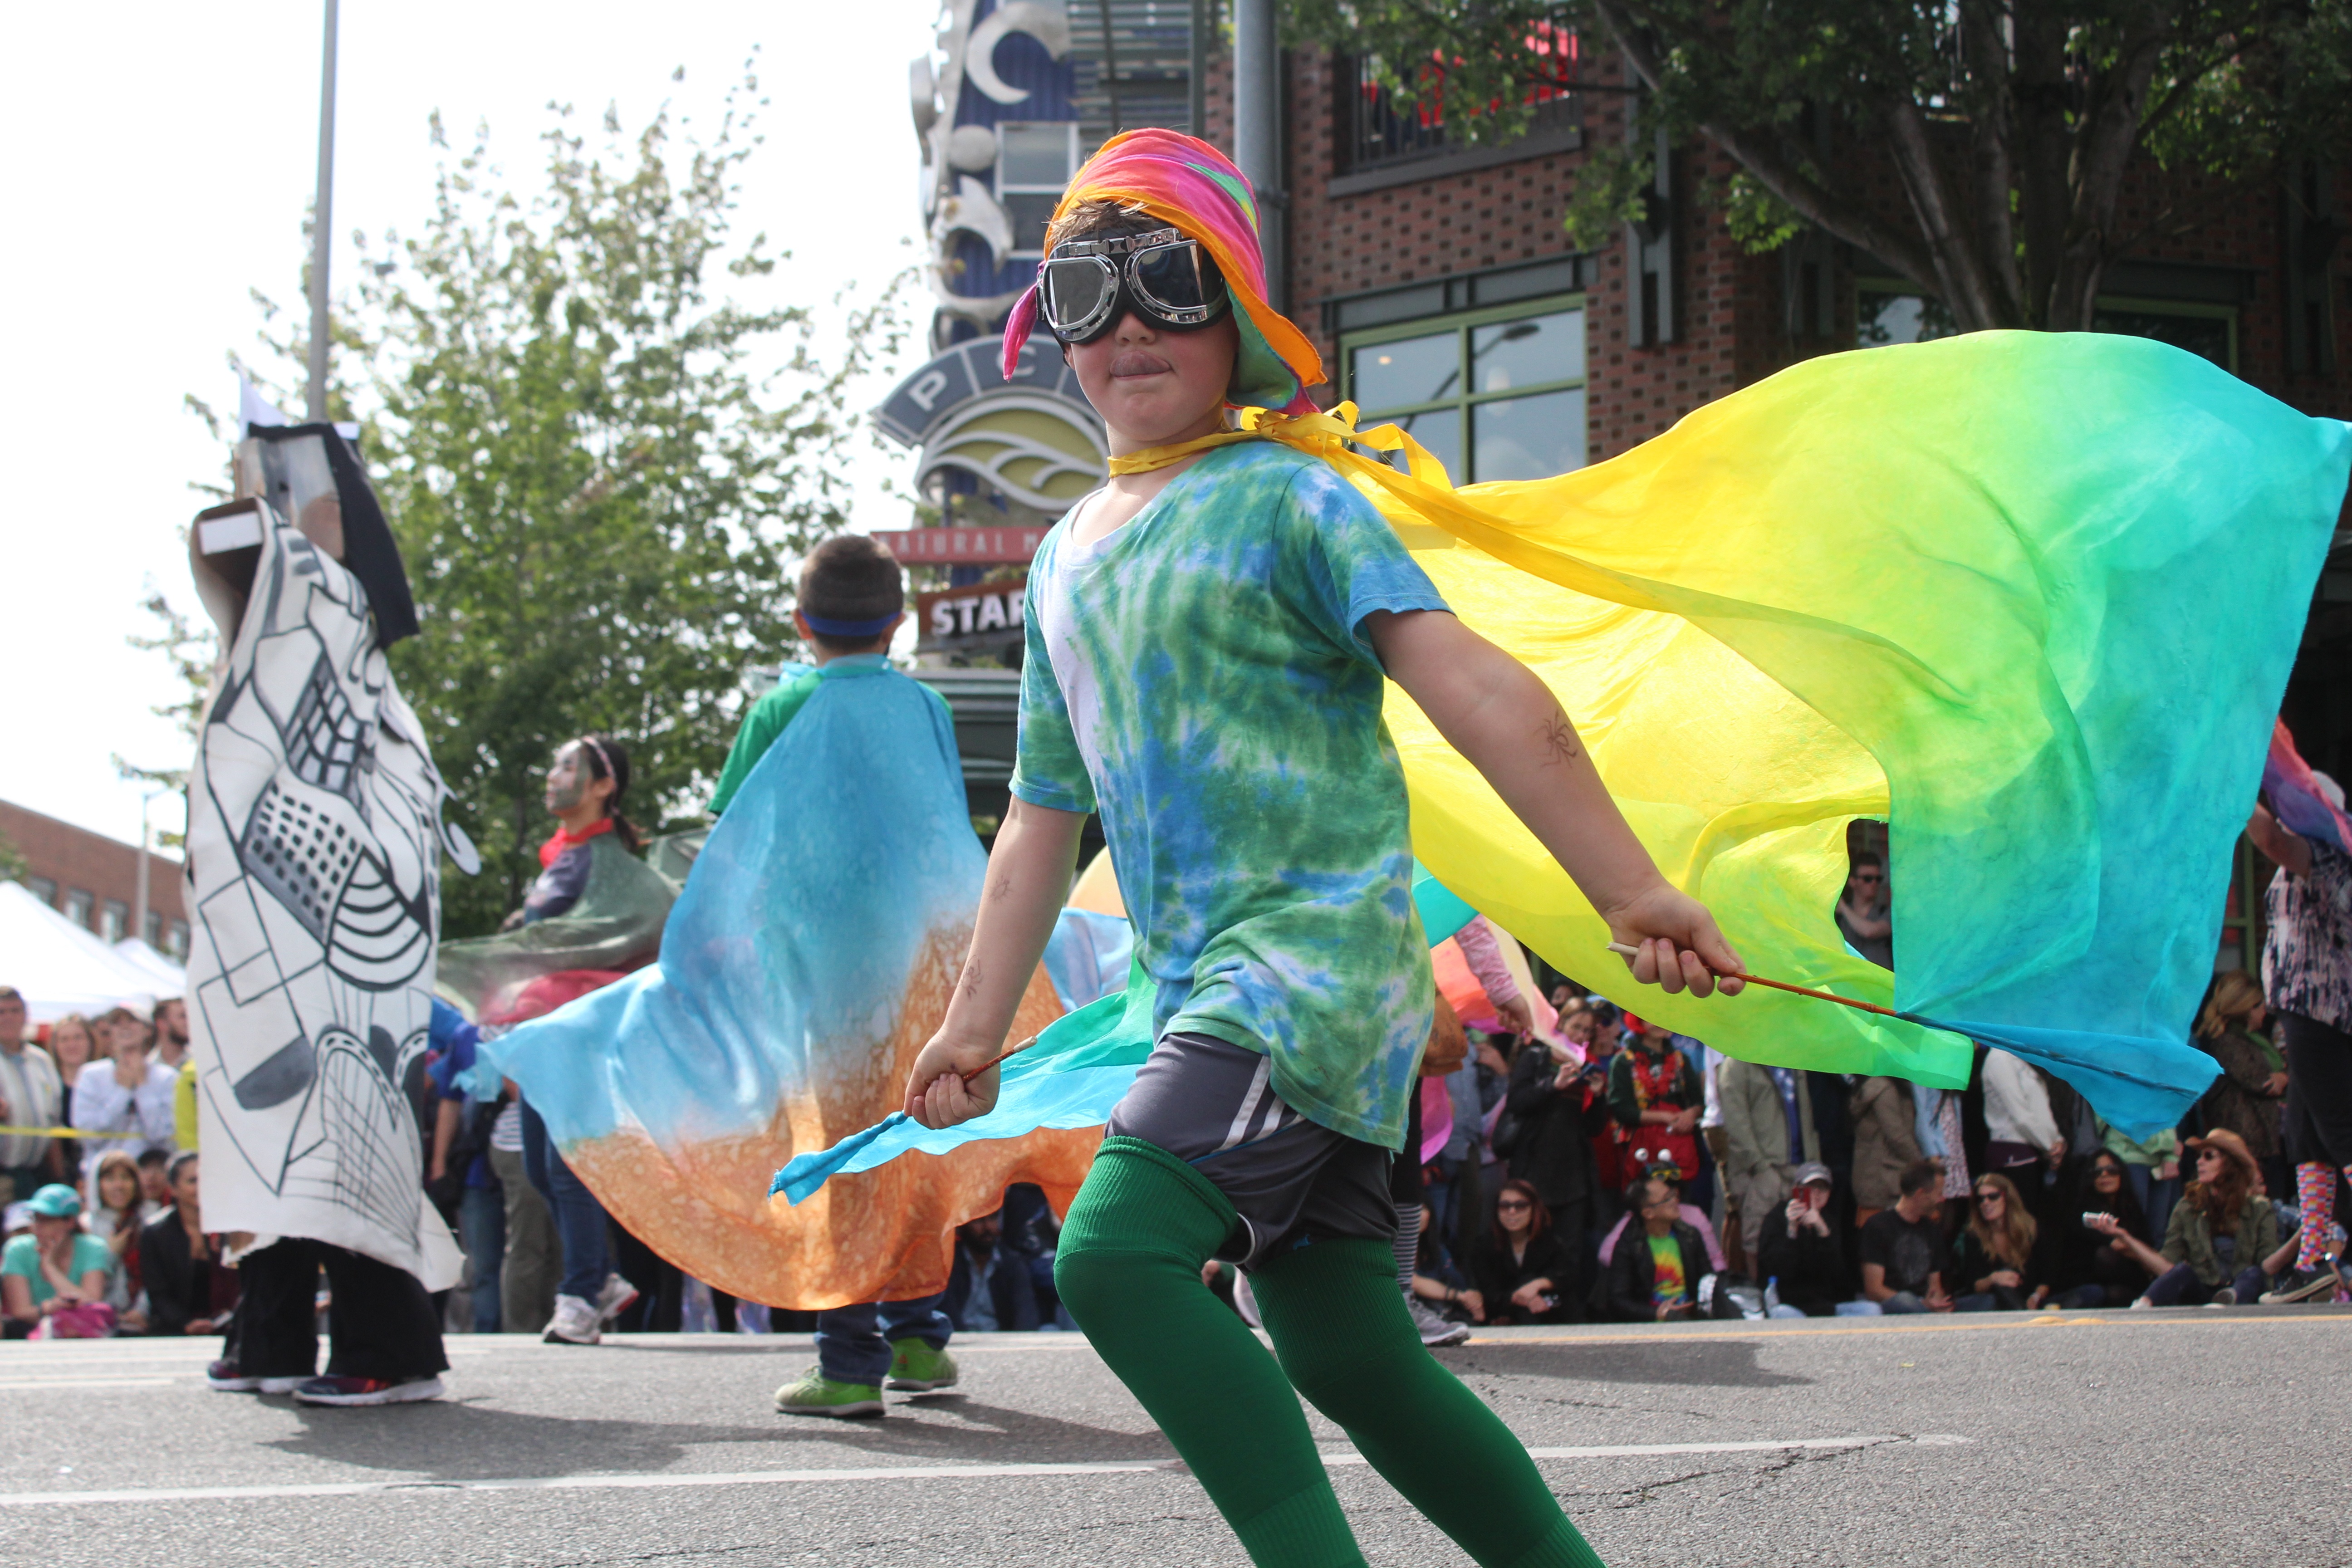
girl, kid, celebration, decoration, young, carnival, child, parade, seattle, performance art, caucasian, festival, fun, happy, decorative, seasonal, event, fremont, solstice, colored, costume, cape